History of the Cyclades

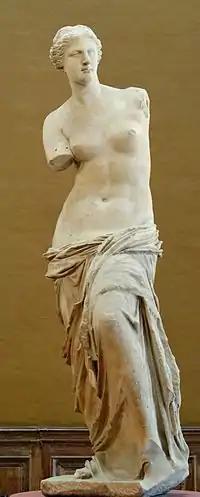
The "Venus de Milo", one of the most famous Hellenistic sculptures, a sign of the Cyclades' dynamism during this period.

Zagora, one of the most important urban settlements of the era which it has been possible to study, reveals that the type of traditional buildings found there evolved little between the 9th century BC and the 19th century. The houses had flat roofs made of schist slabs covered up with clay and truncated corners designed to allow beasts of burden to pass by more easily.